Andrew Tombes

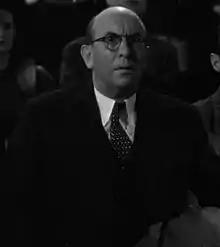
Tombes in "Meet John Doe" (1941)

Andrew Tombes (29 June 1885 – 17 March 1976) was an American comedian and character actor.